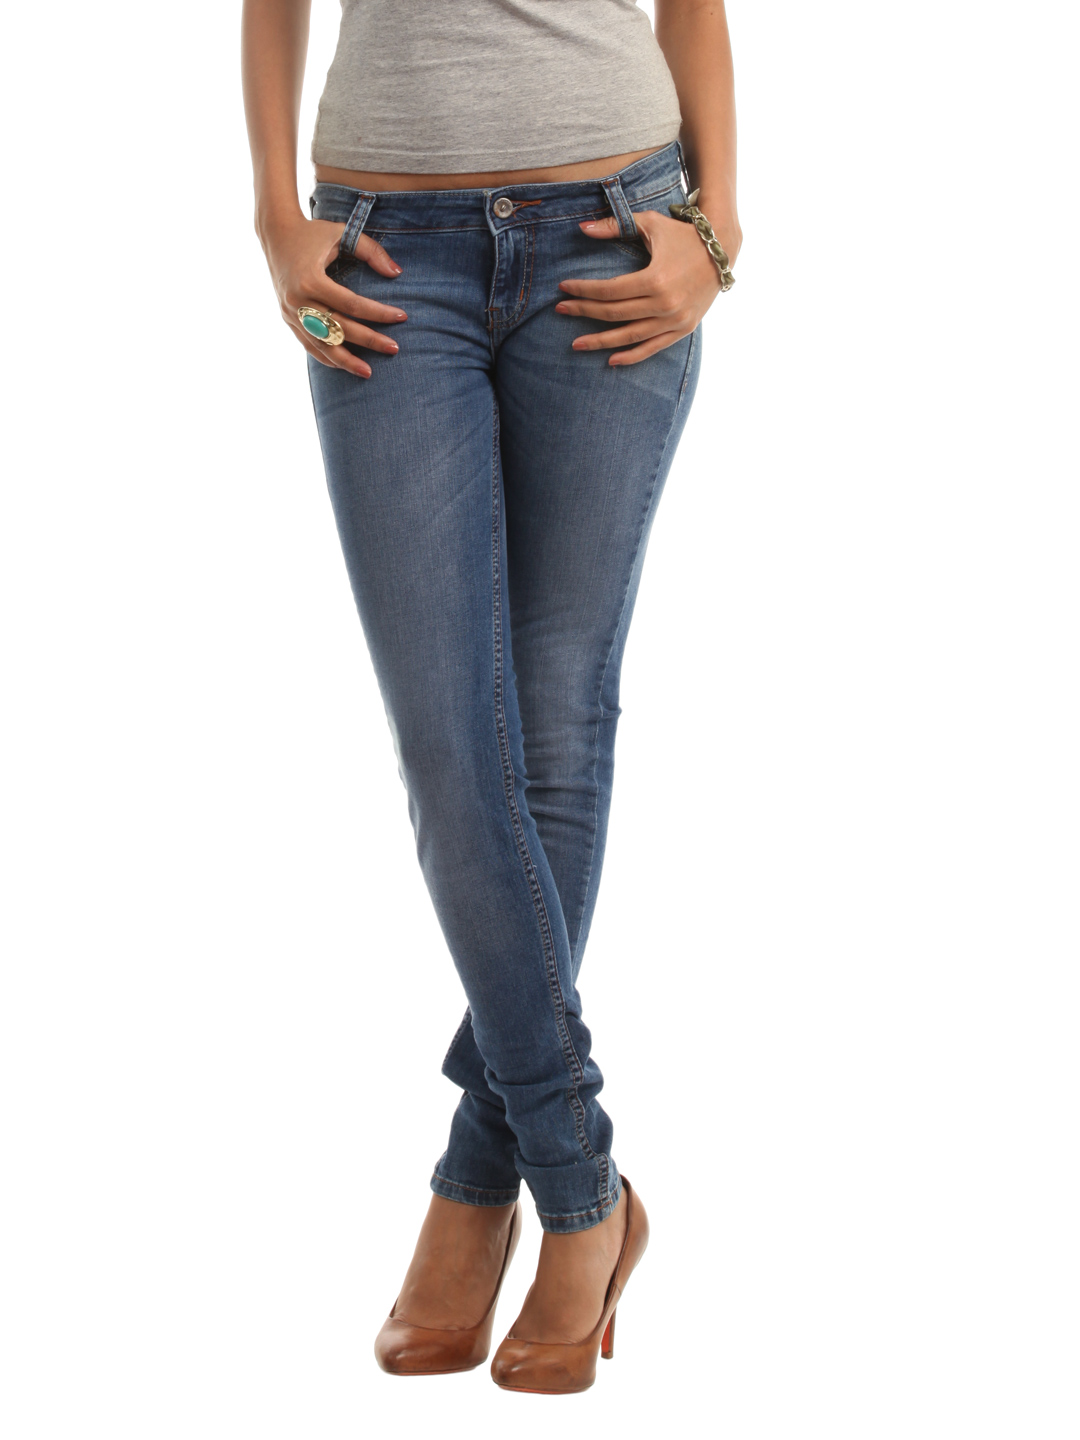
Wrangler Women Blue Jeggings
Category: Apparel / Bottomwear / Jeggings
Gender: Women
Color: Blue
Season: Summer 2012
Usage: Casual